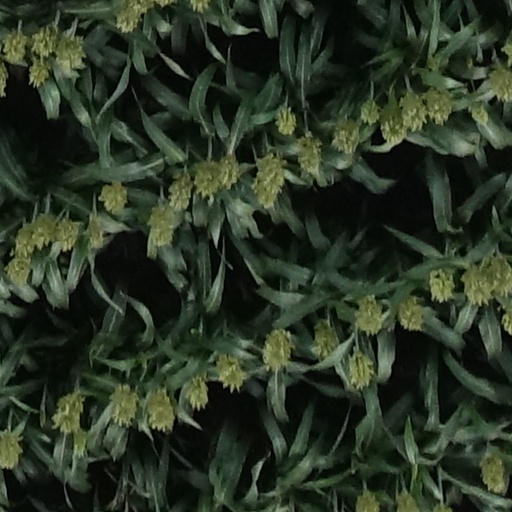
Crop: sorghum